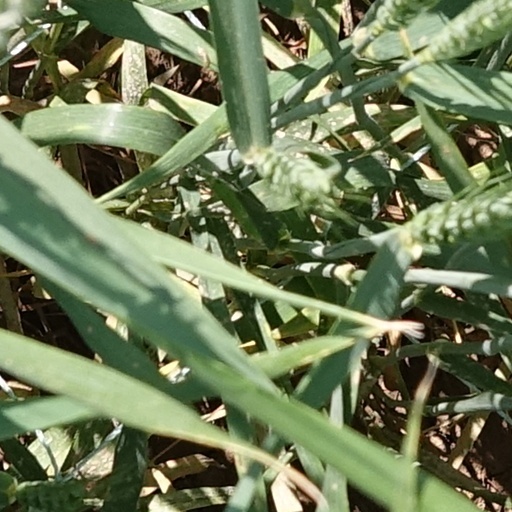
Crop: wheat